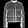
Label: Coat